Battle of Sungei Koemba

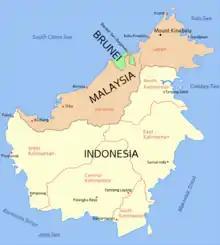
Borneo

Following Malayan independence from Britain in 1957, proposals to federate the states of Malaya, Sabah, Sarawak, Brunei, and Singapore led to tensions with Indonesia. In late-1962 the Indonesian president, Sukarno, had begun military operations in an attempt to destabilise the new state, including an attempt to seize power in the independent enclave of Brunei in December. Following the Federation of Malaysia in 1963, hostilities grew with military activity increasing along the Indonesian side of the border in Borneo, as small parties of armed men began infiltrating Malaysian territory on propaganda and sabotage missions. Carried out by Indonesian irregular "volunteers", these operations continued throughout 1963. However, by 1964 Indonesian regular army (TNI) units had also become involved.